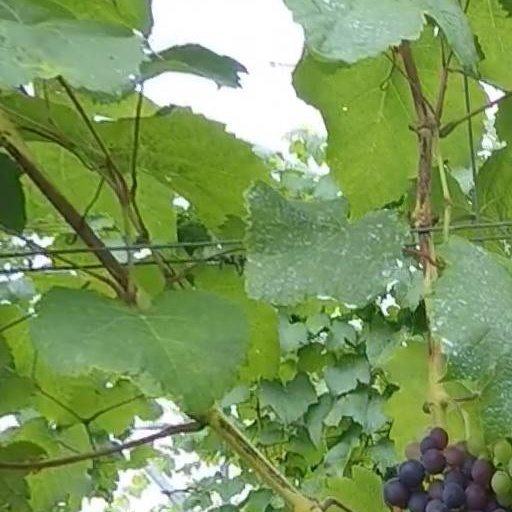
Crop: grape